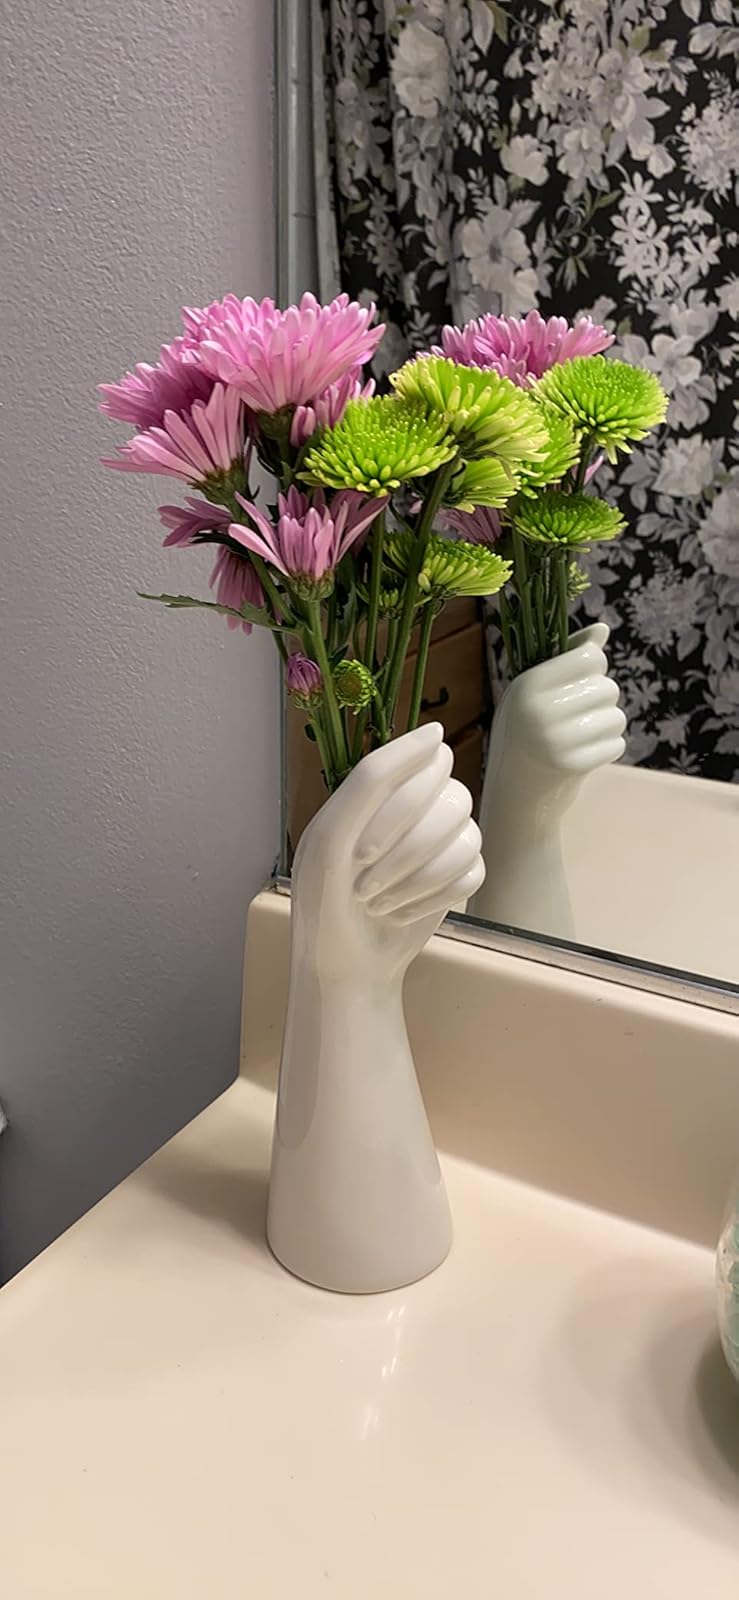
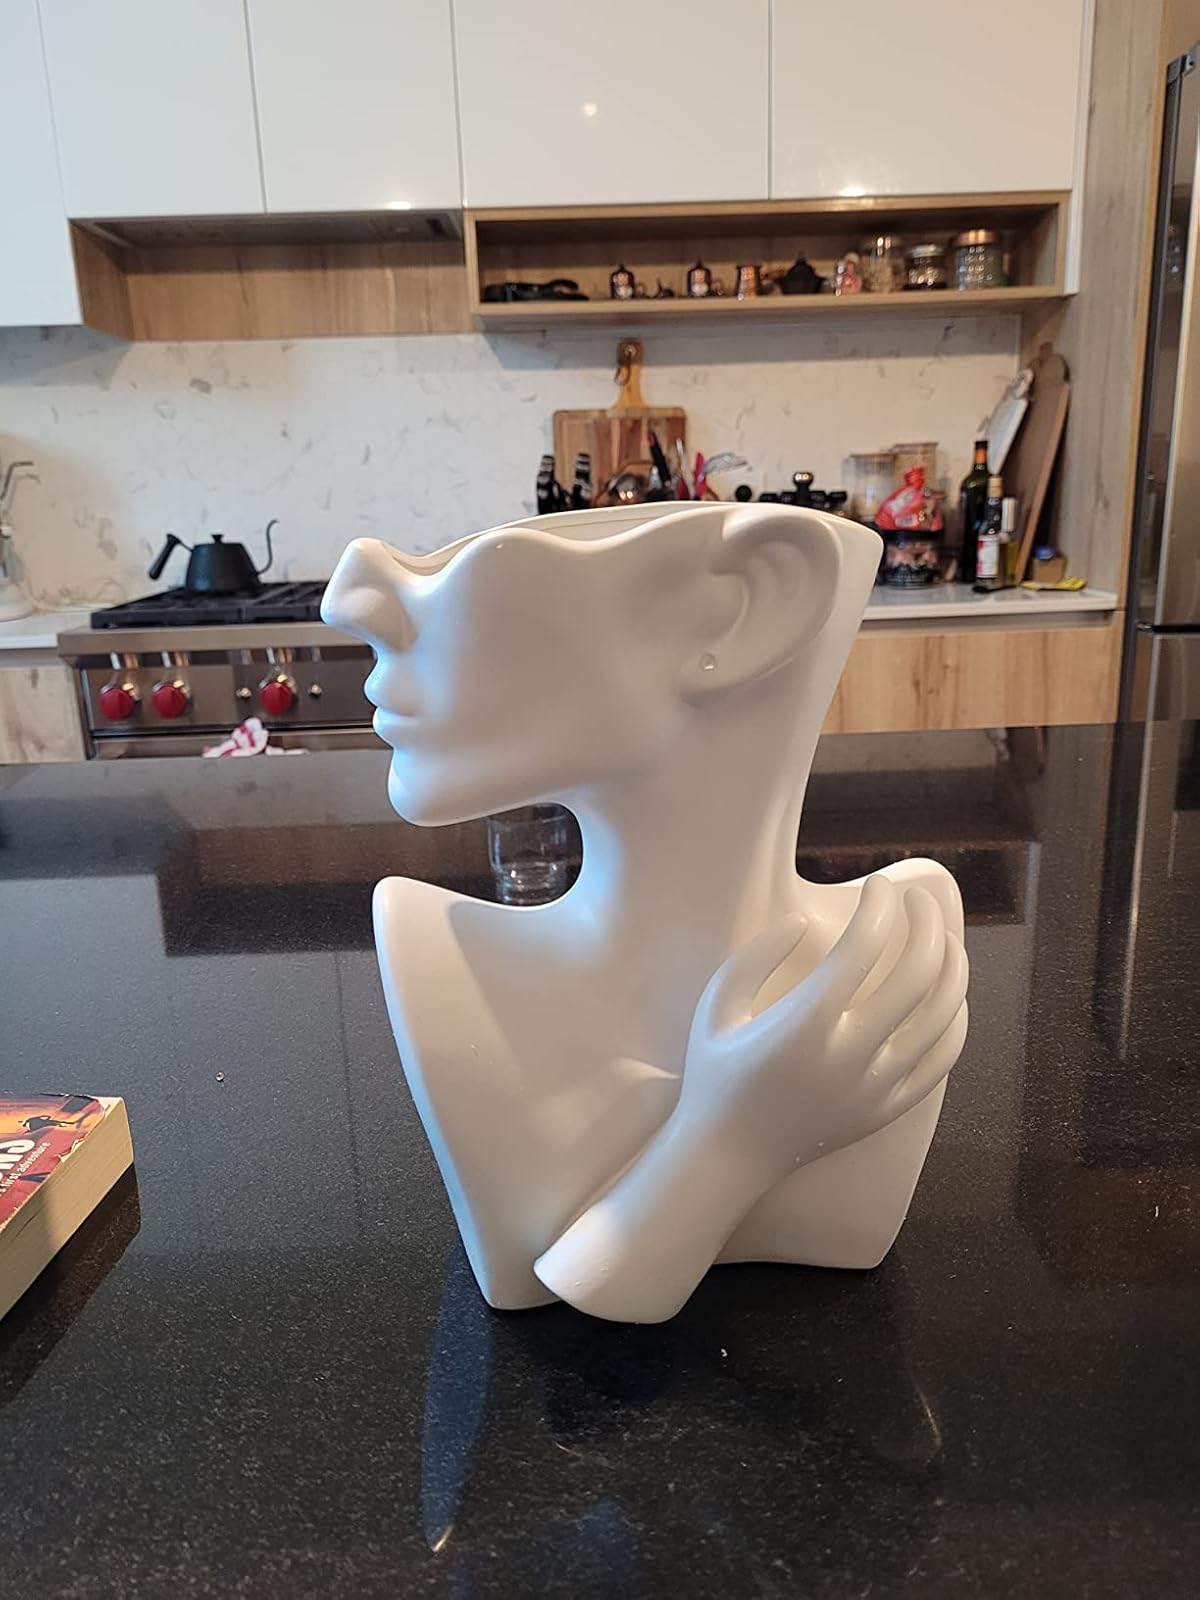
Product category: vase
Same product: no